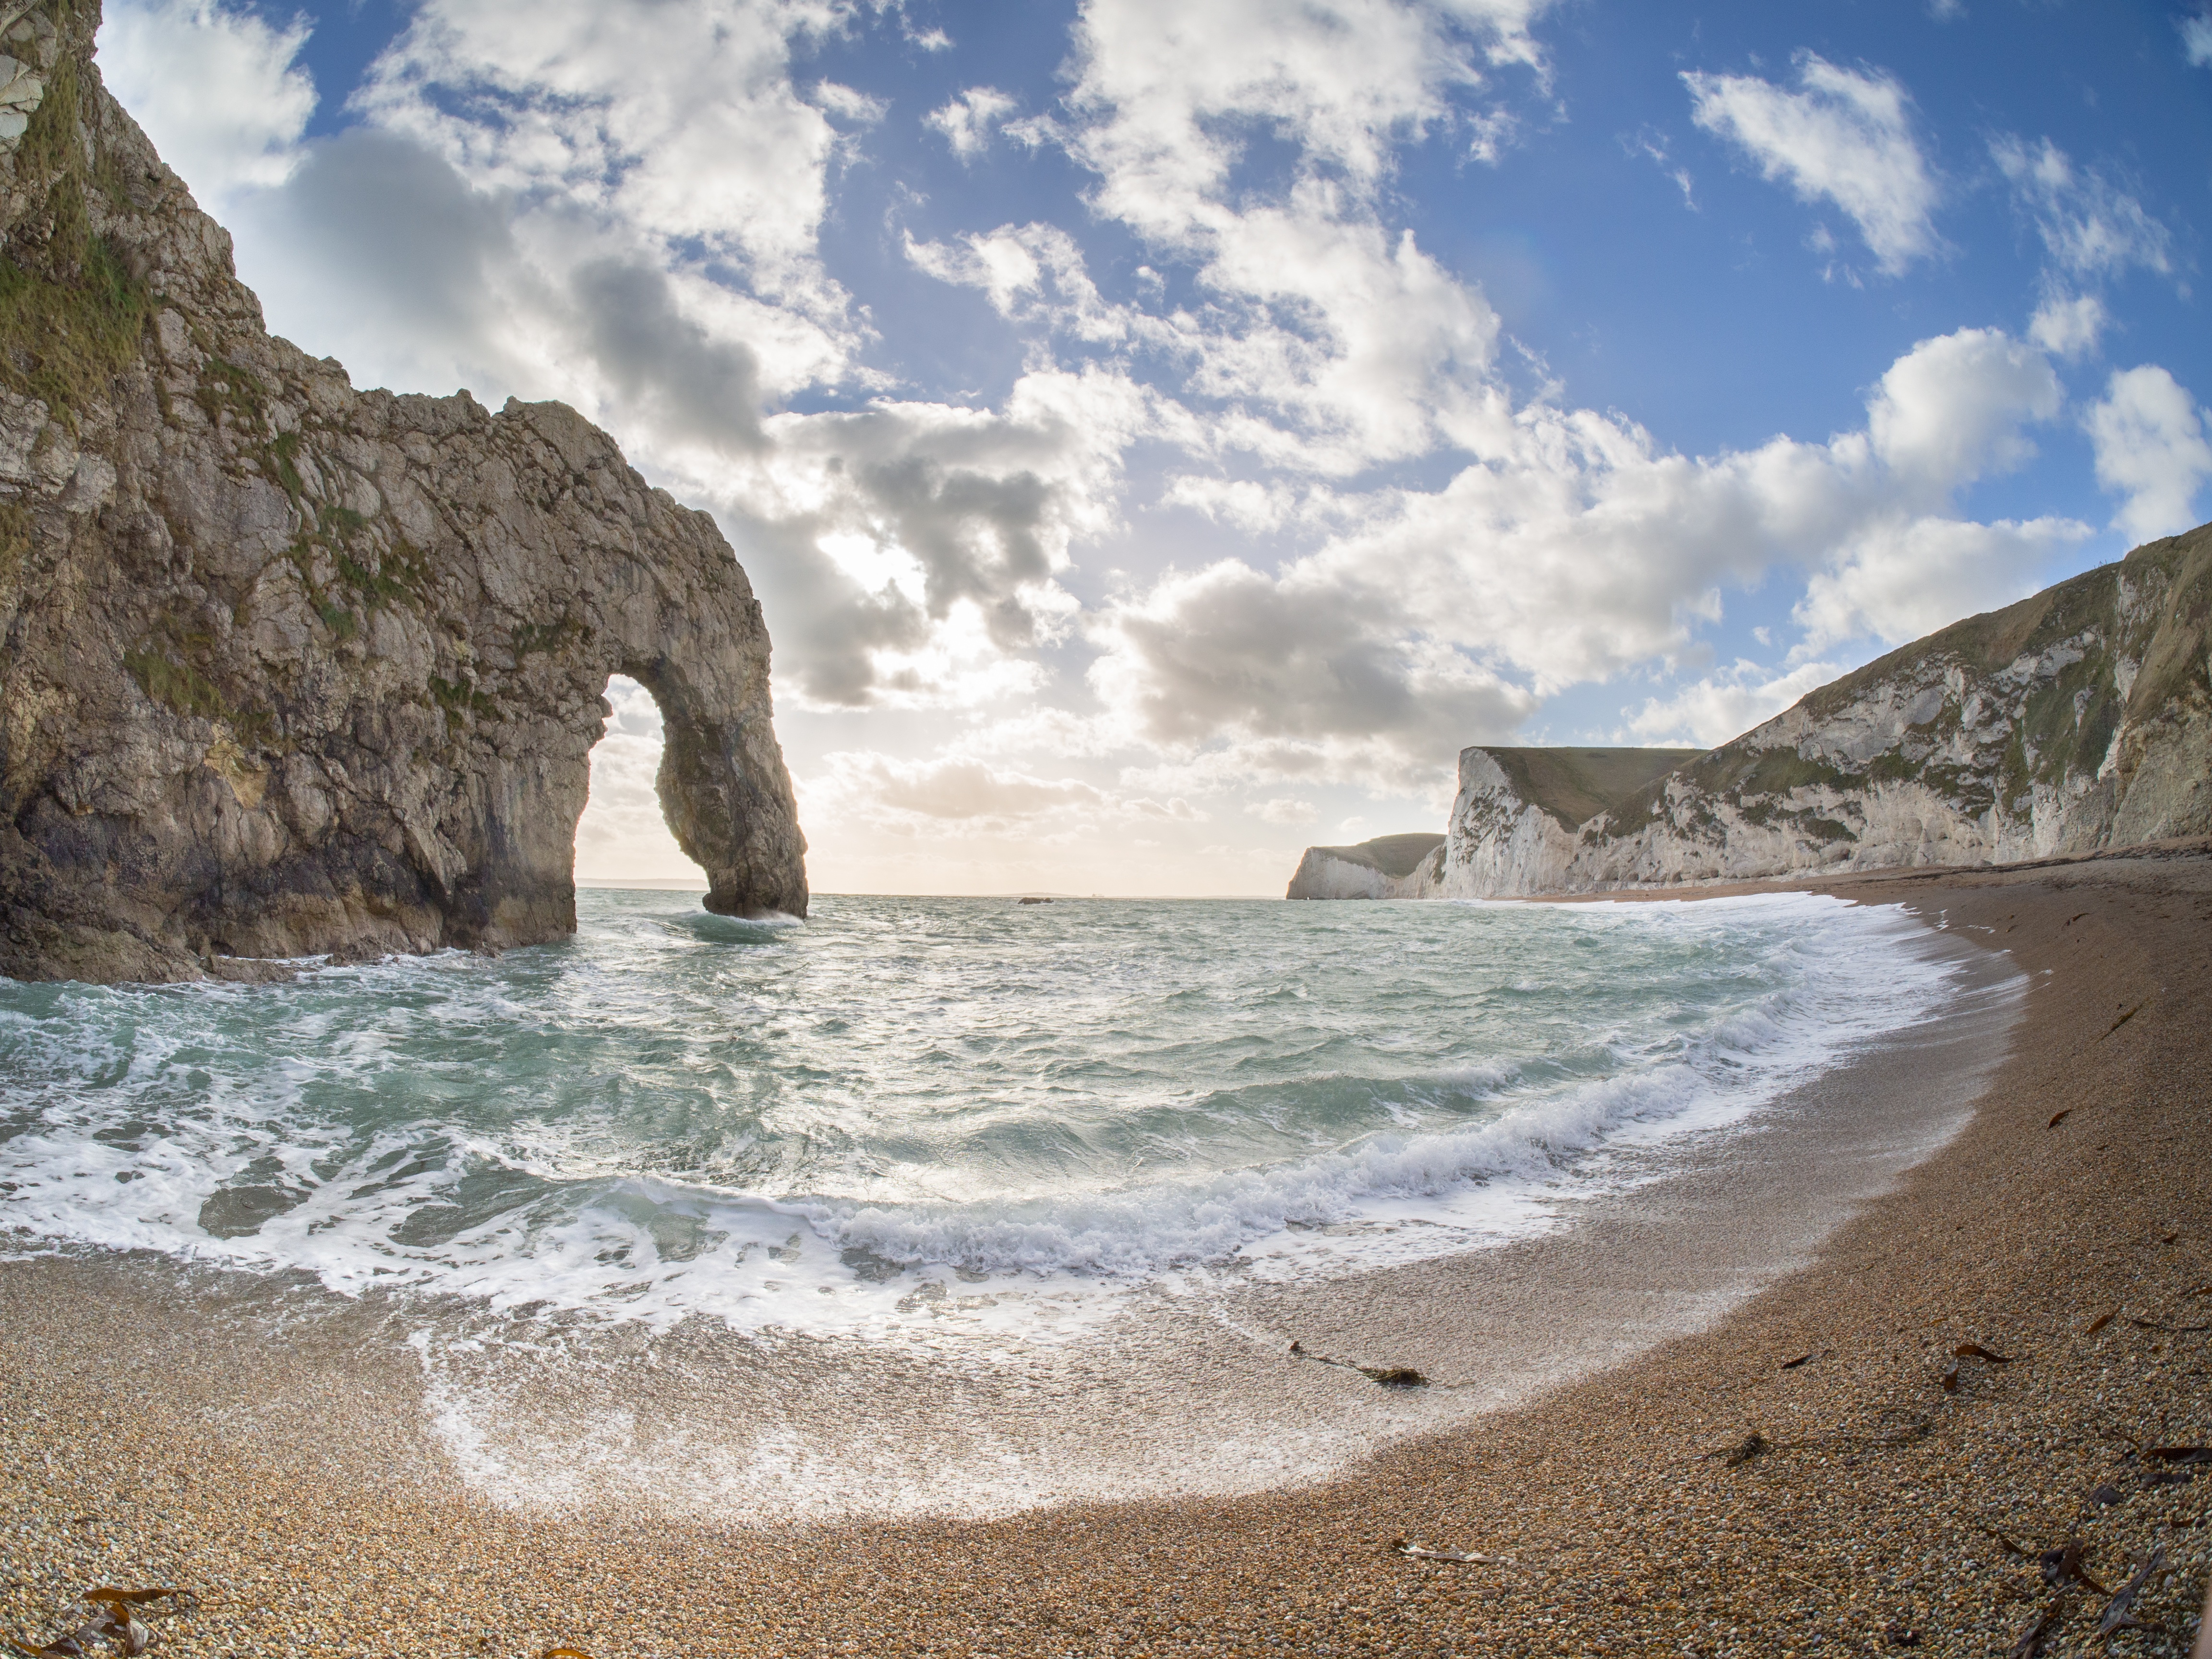
beach, landscape, sea, coast, water, sand, rock, ocean, cloud, shore, wave, vacation, cliff, cove, bay, terrain, material, body of water, cape, landform, wind wave